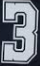
Number: 3